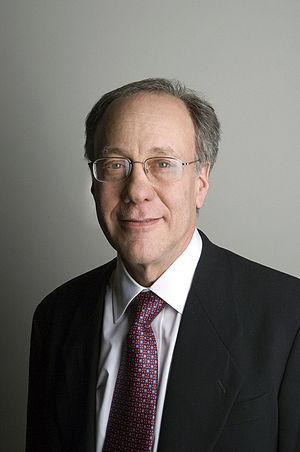
Roger Myerson est un économiste américain ayant travaillé sur la théorie des jeux, et plus particulièrement sur la théorie des mécanismes d'incitation. En 2007, il a partagé le prix dit Nobel d'économie avec Leonid Hurwicz et Eric Maskin.